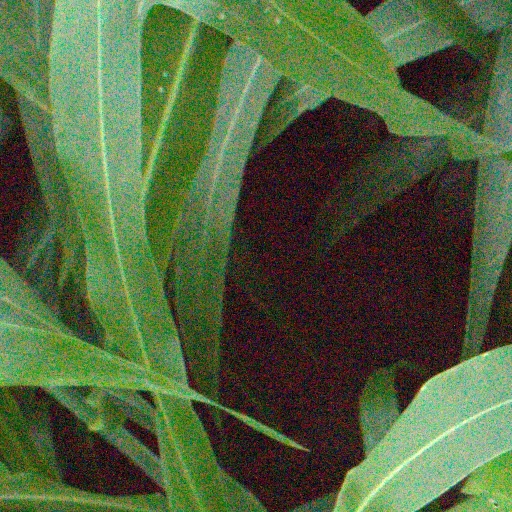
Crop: sorghum